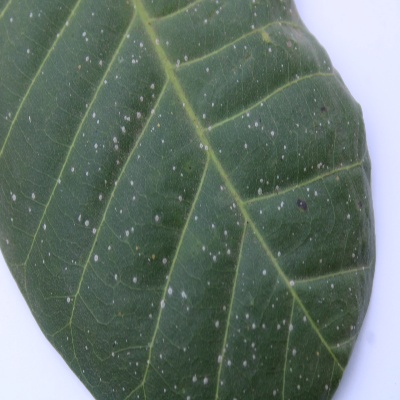
Crop: Cashew
Condition: red rust